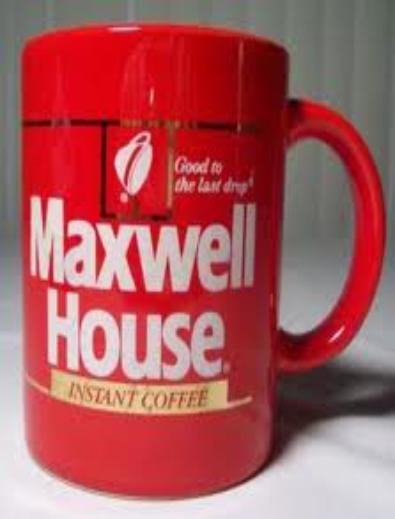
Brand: Maxwell House
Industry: Food